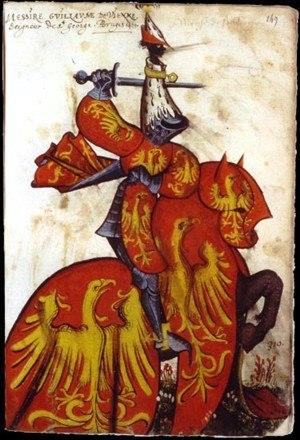
Guillaume IV de Vienne, dit le Sage, seigneur de Sainte-Croix, de Seurre et de Montpont, conseiller et chambellan du roi de France et du duc de Bourgogne, gouverneur du dauphin de France, premier chevalier de la Toison d'or, fut l'un des seigneurs les plus distingués des cours de France et de Bourgogne.